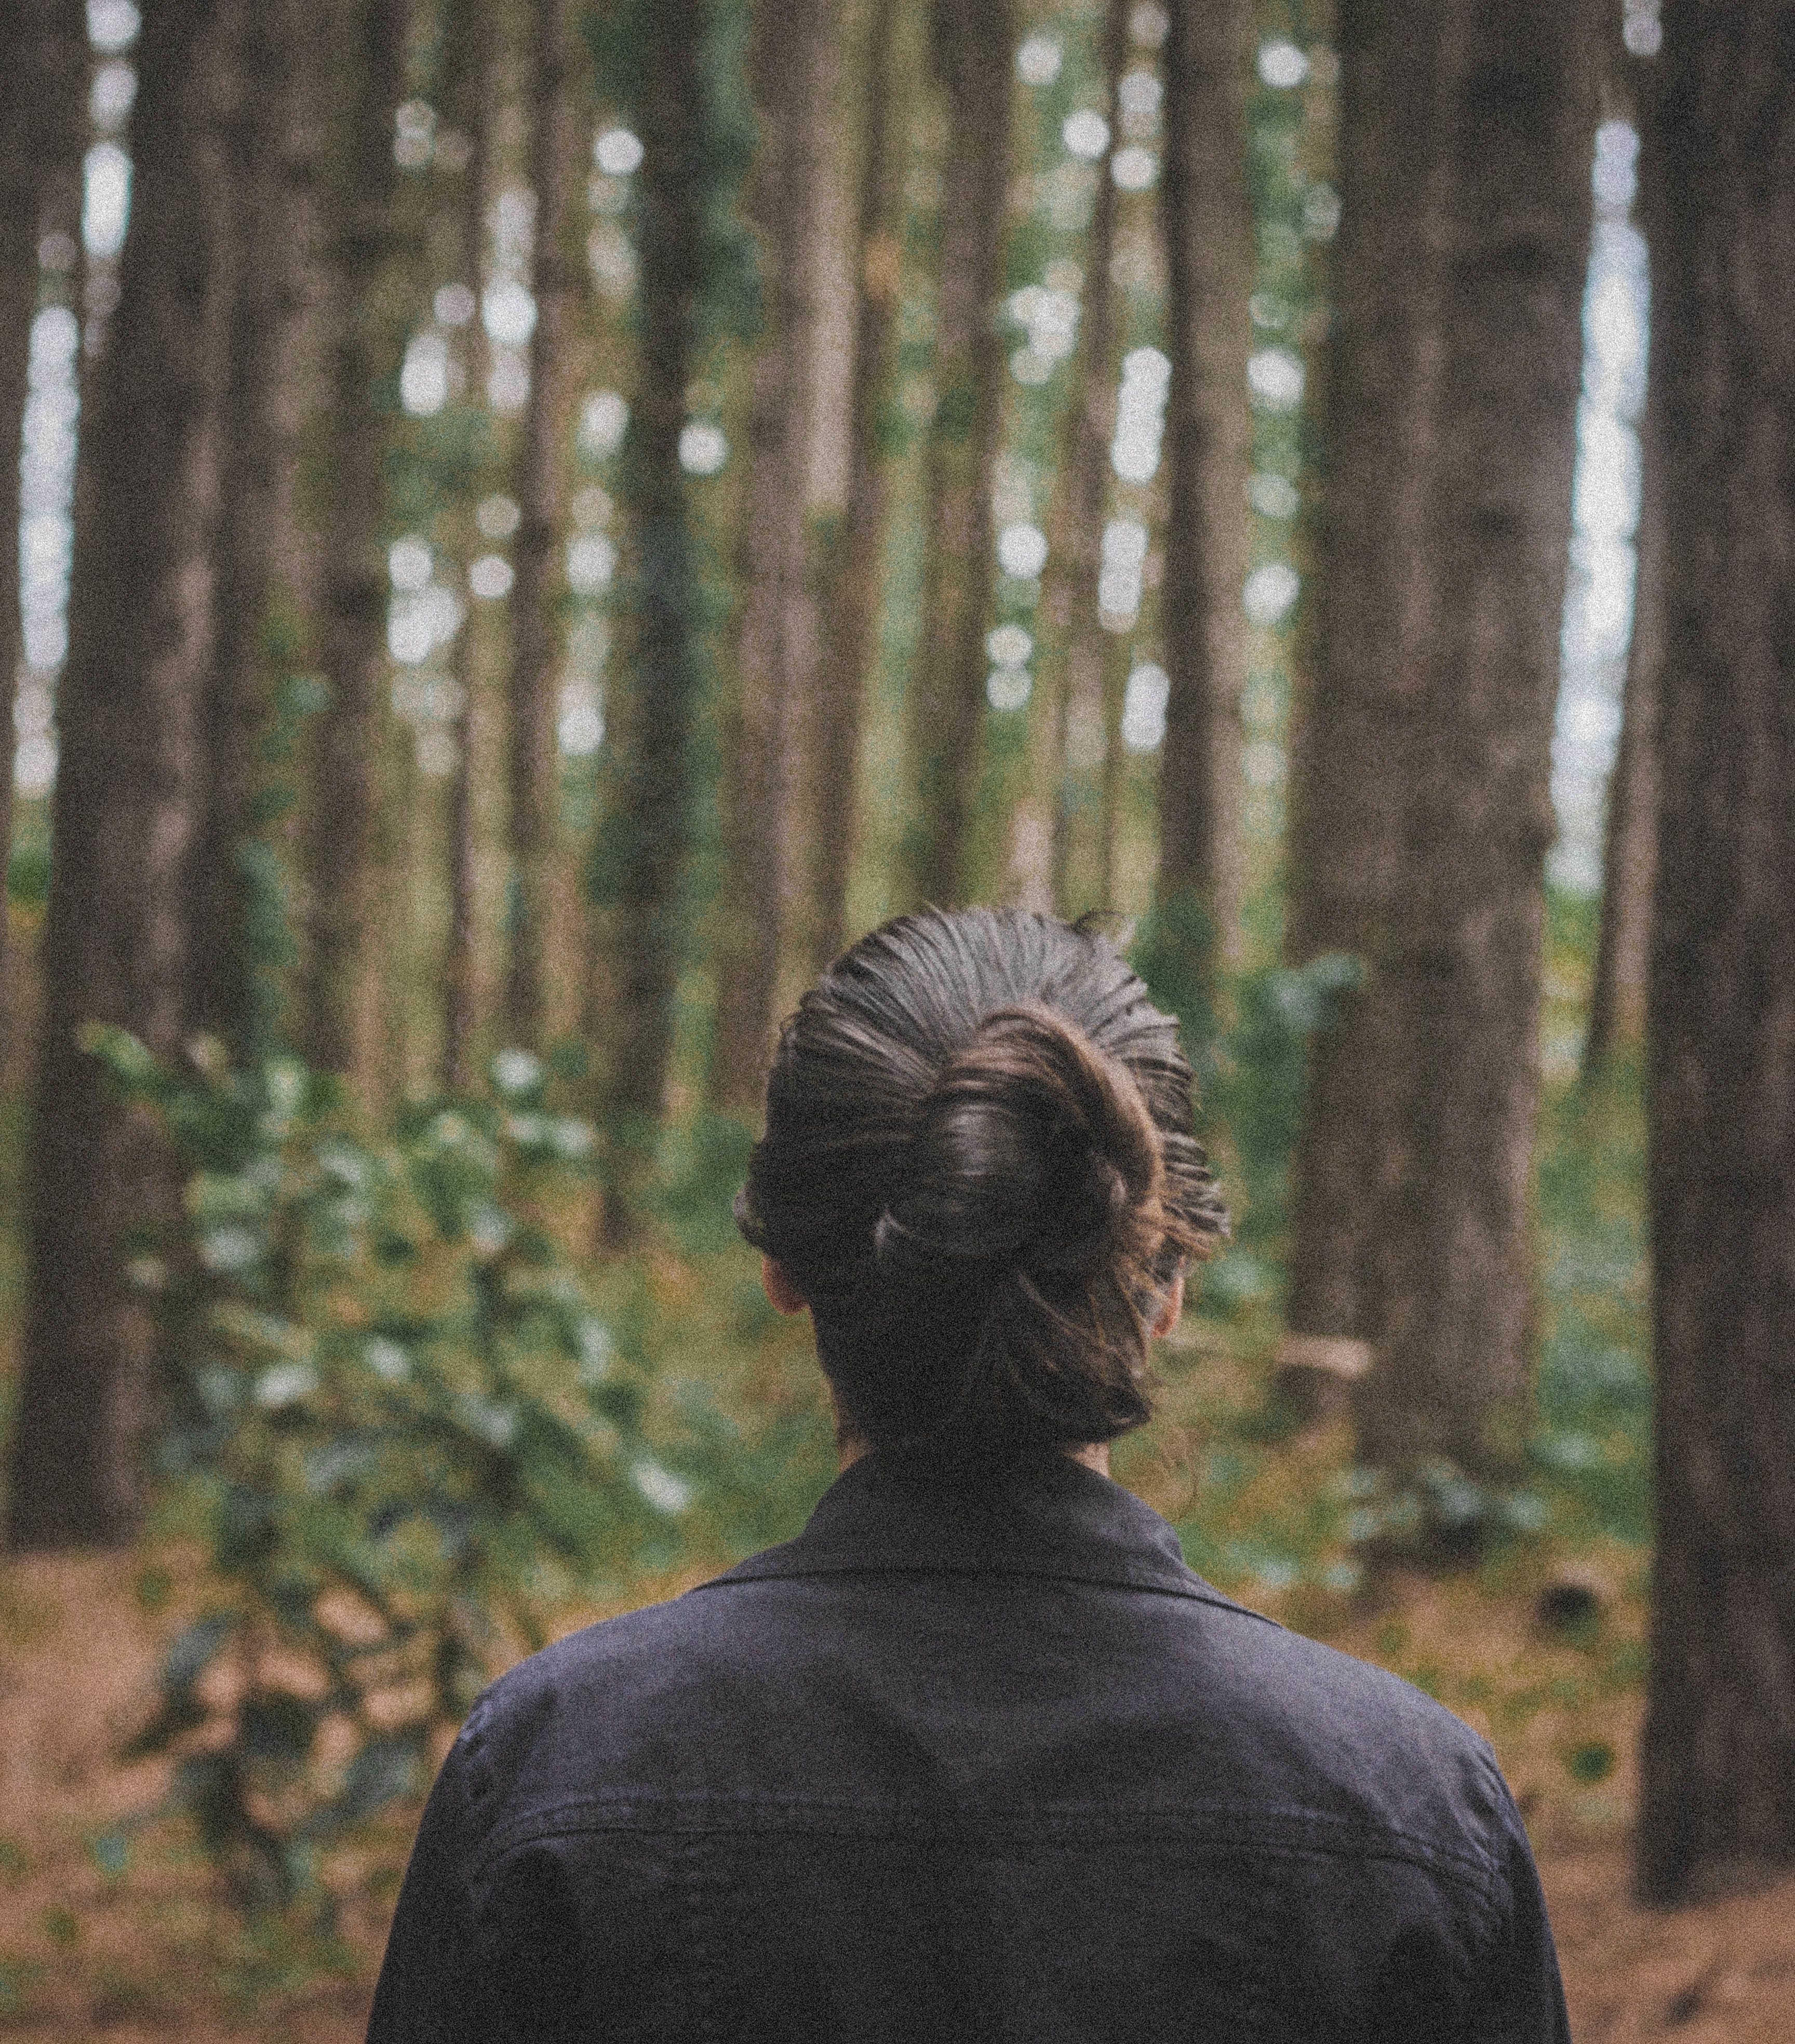
tree, nature, forest, sunlight, statue, autumn, temple, photograph, woodland, habitat, natural environment